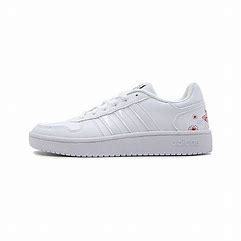
Brand: adidas
Model: NEO Hoops 2 Skate